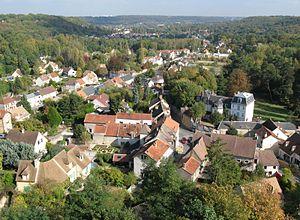
Gometz le Châtel (91), photo.
La Course de côte de Gometz-le-Châtel était une compétition automobile disputée à vingt-cinq kilomètres au sud-ouest de Paris, dans une commune de près de 600 habitants, essentiellement durant les années 1920.
Gometz-le-Châtel est une commune française située à vingt-cinq kilomètres au sud-ouest de Paris dans le département de l'Essonne en région Île-de-France.